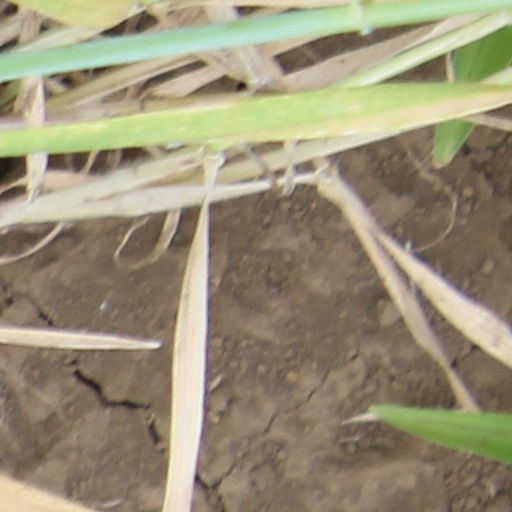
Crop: wheat